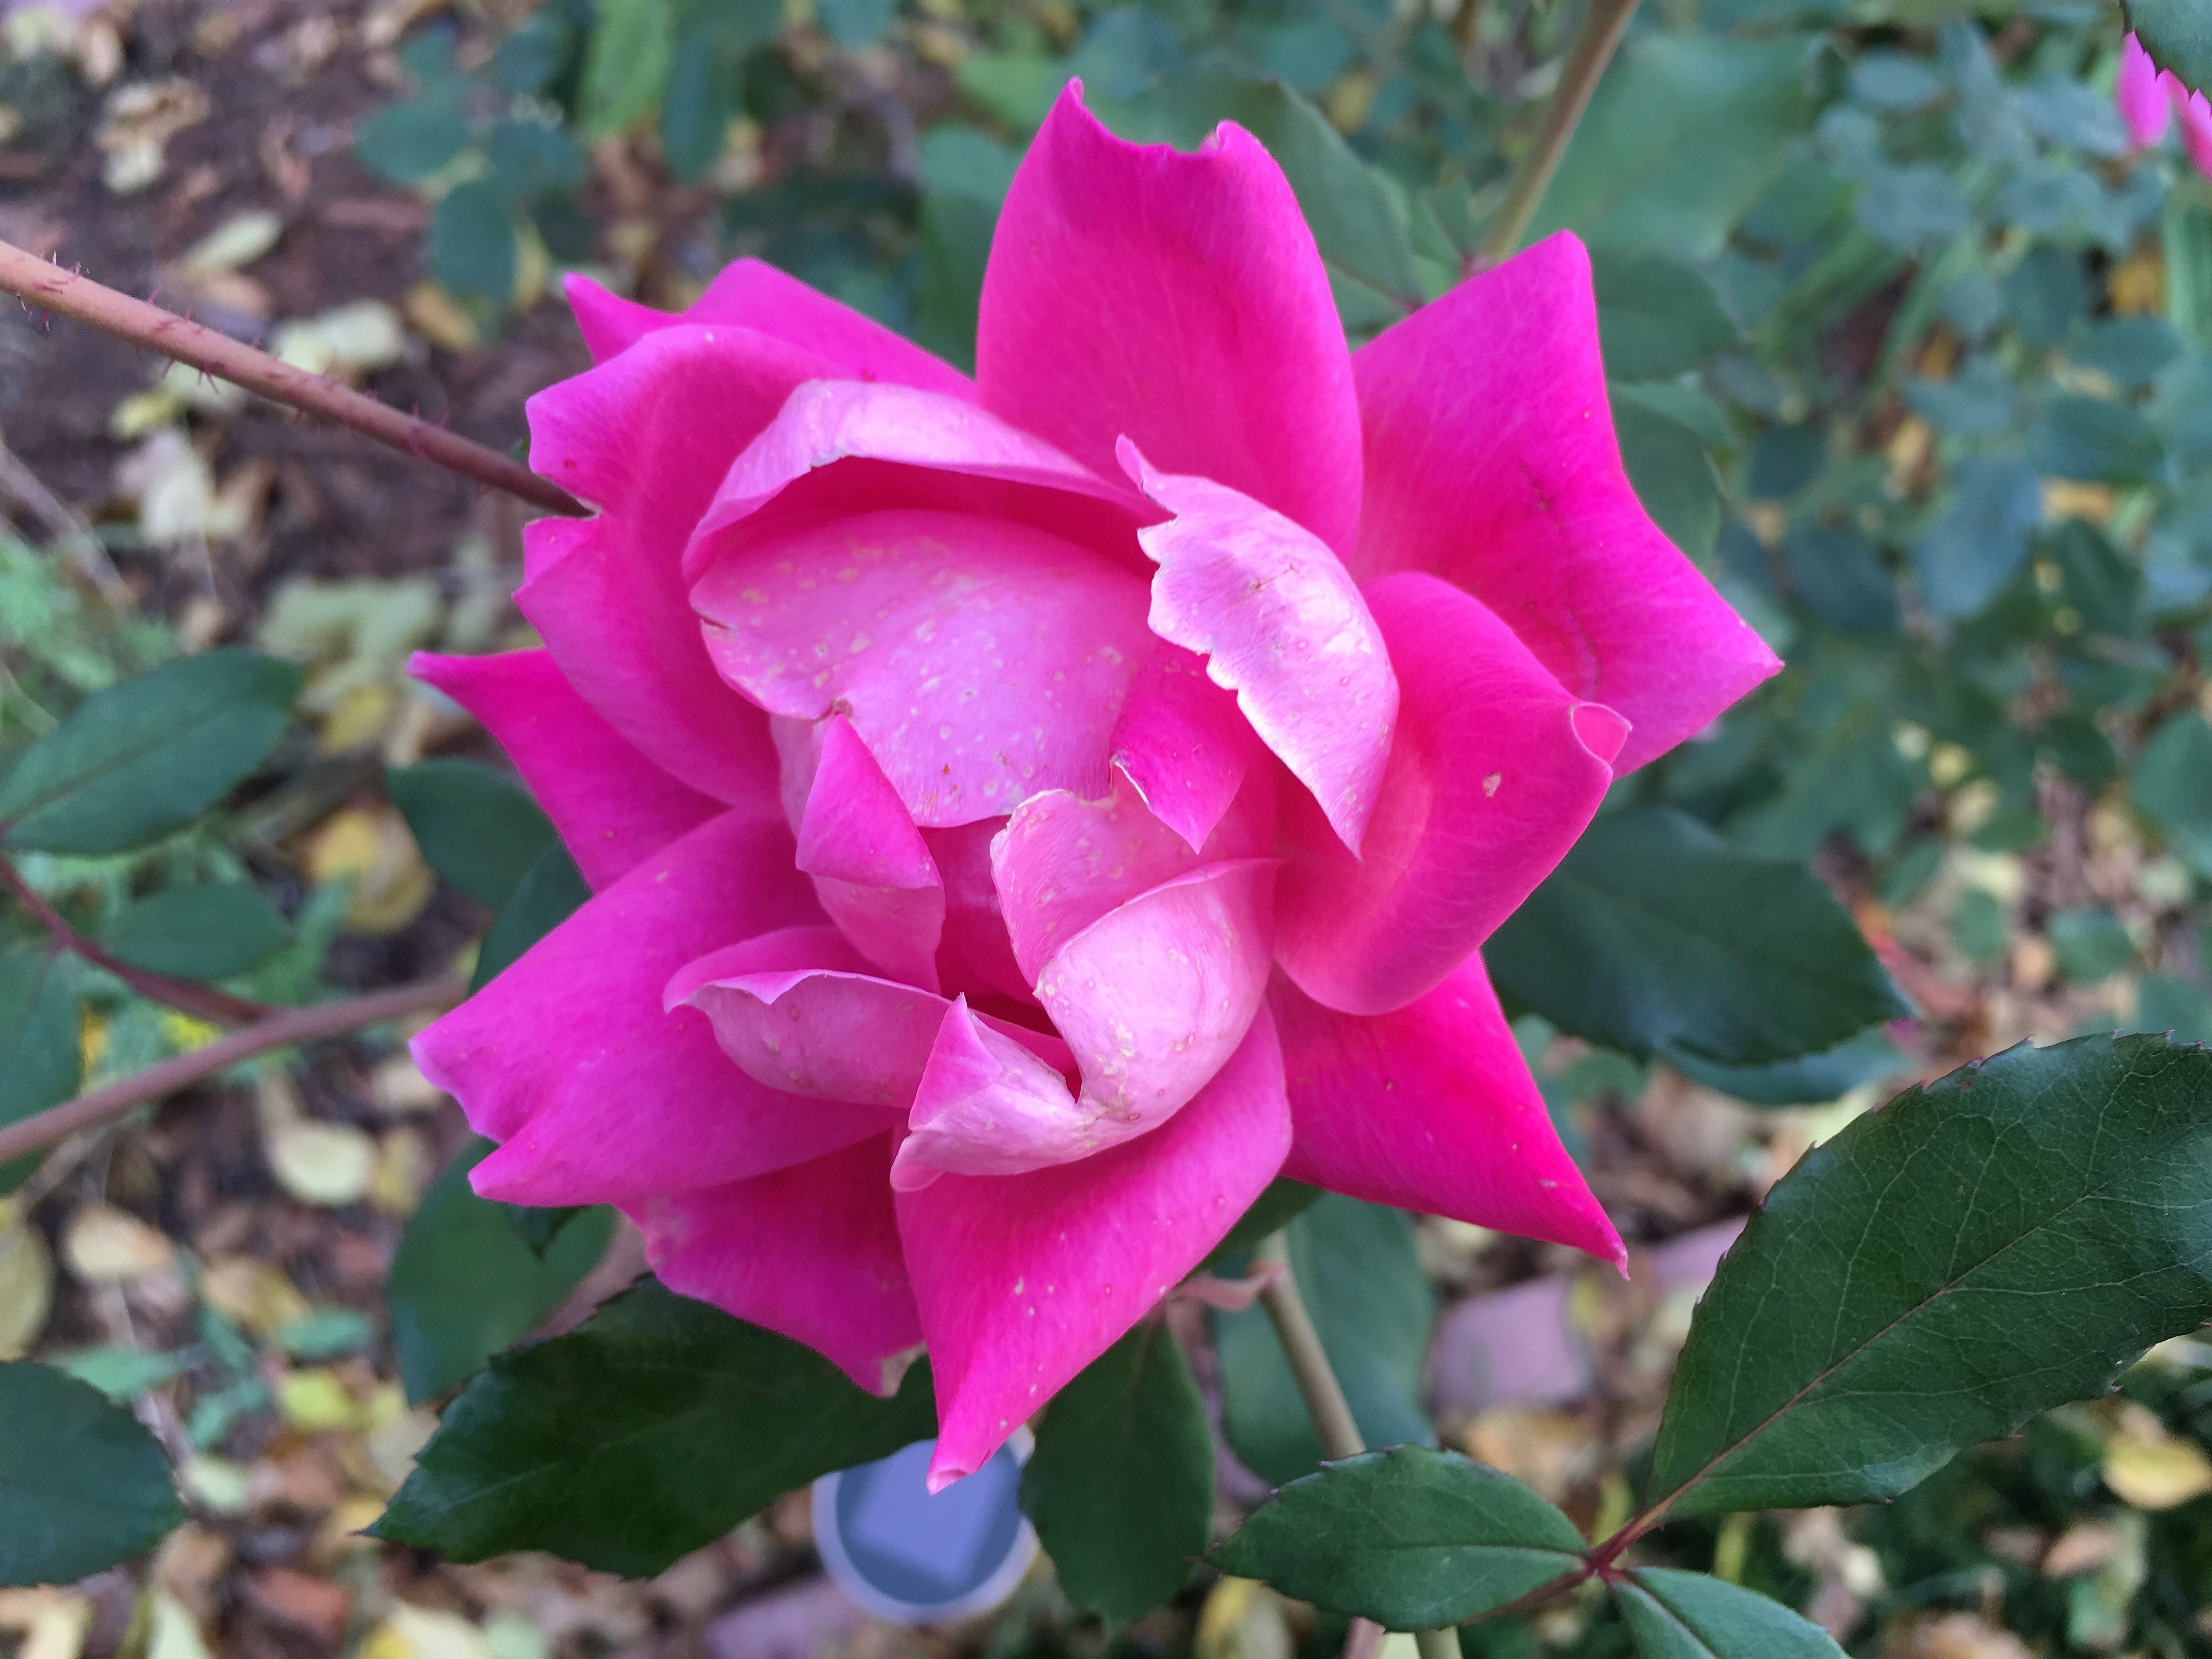
plant, flower, petal, rose, botany, pink, flora, shrub, floribunda, flowering plant, garden roses, rose family, annual plant, land plant, rose order